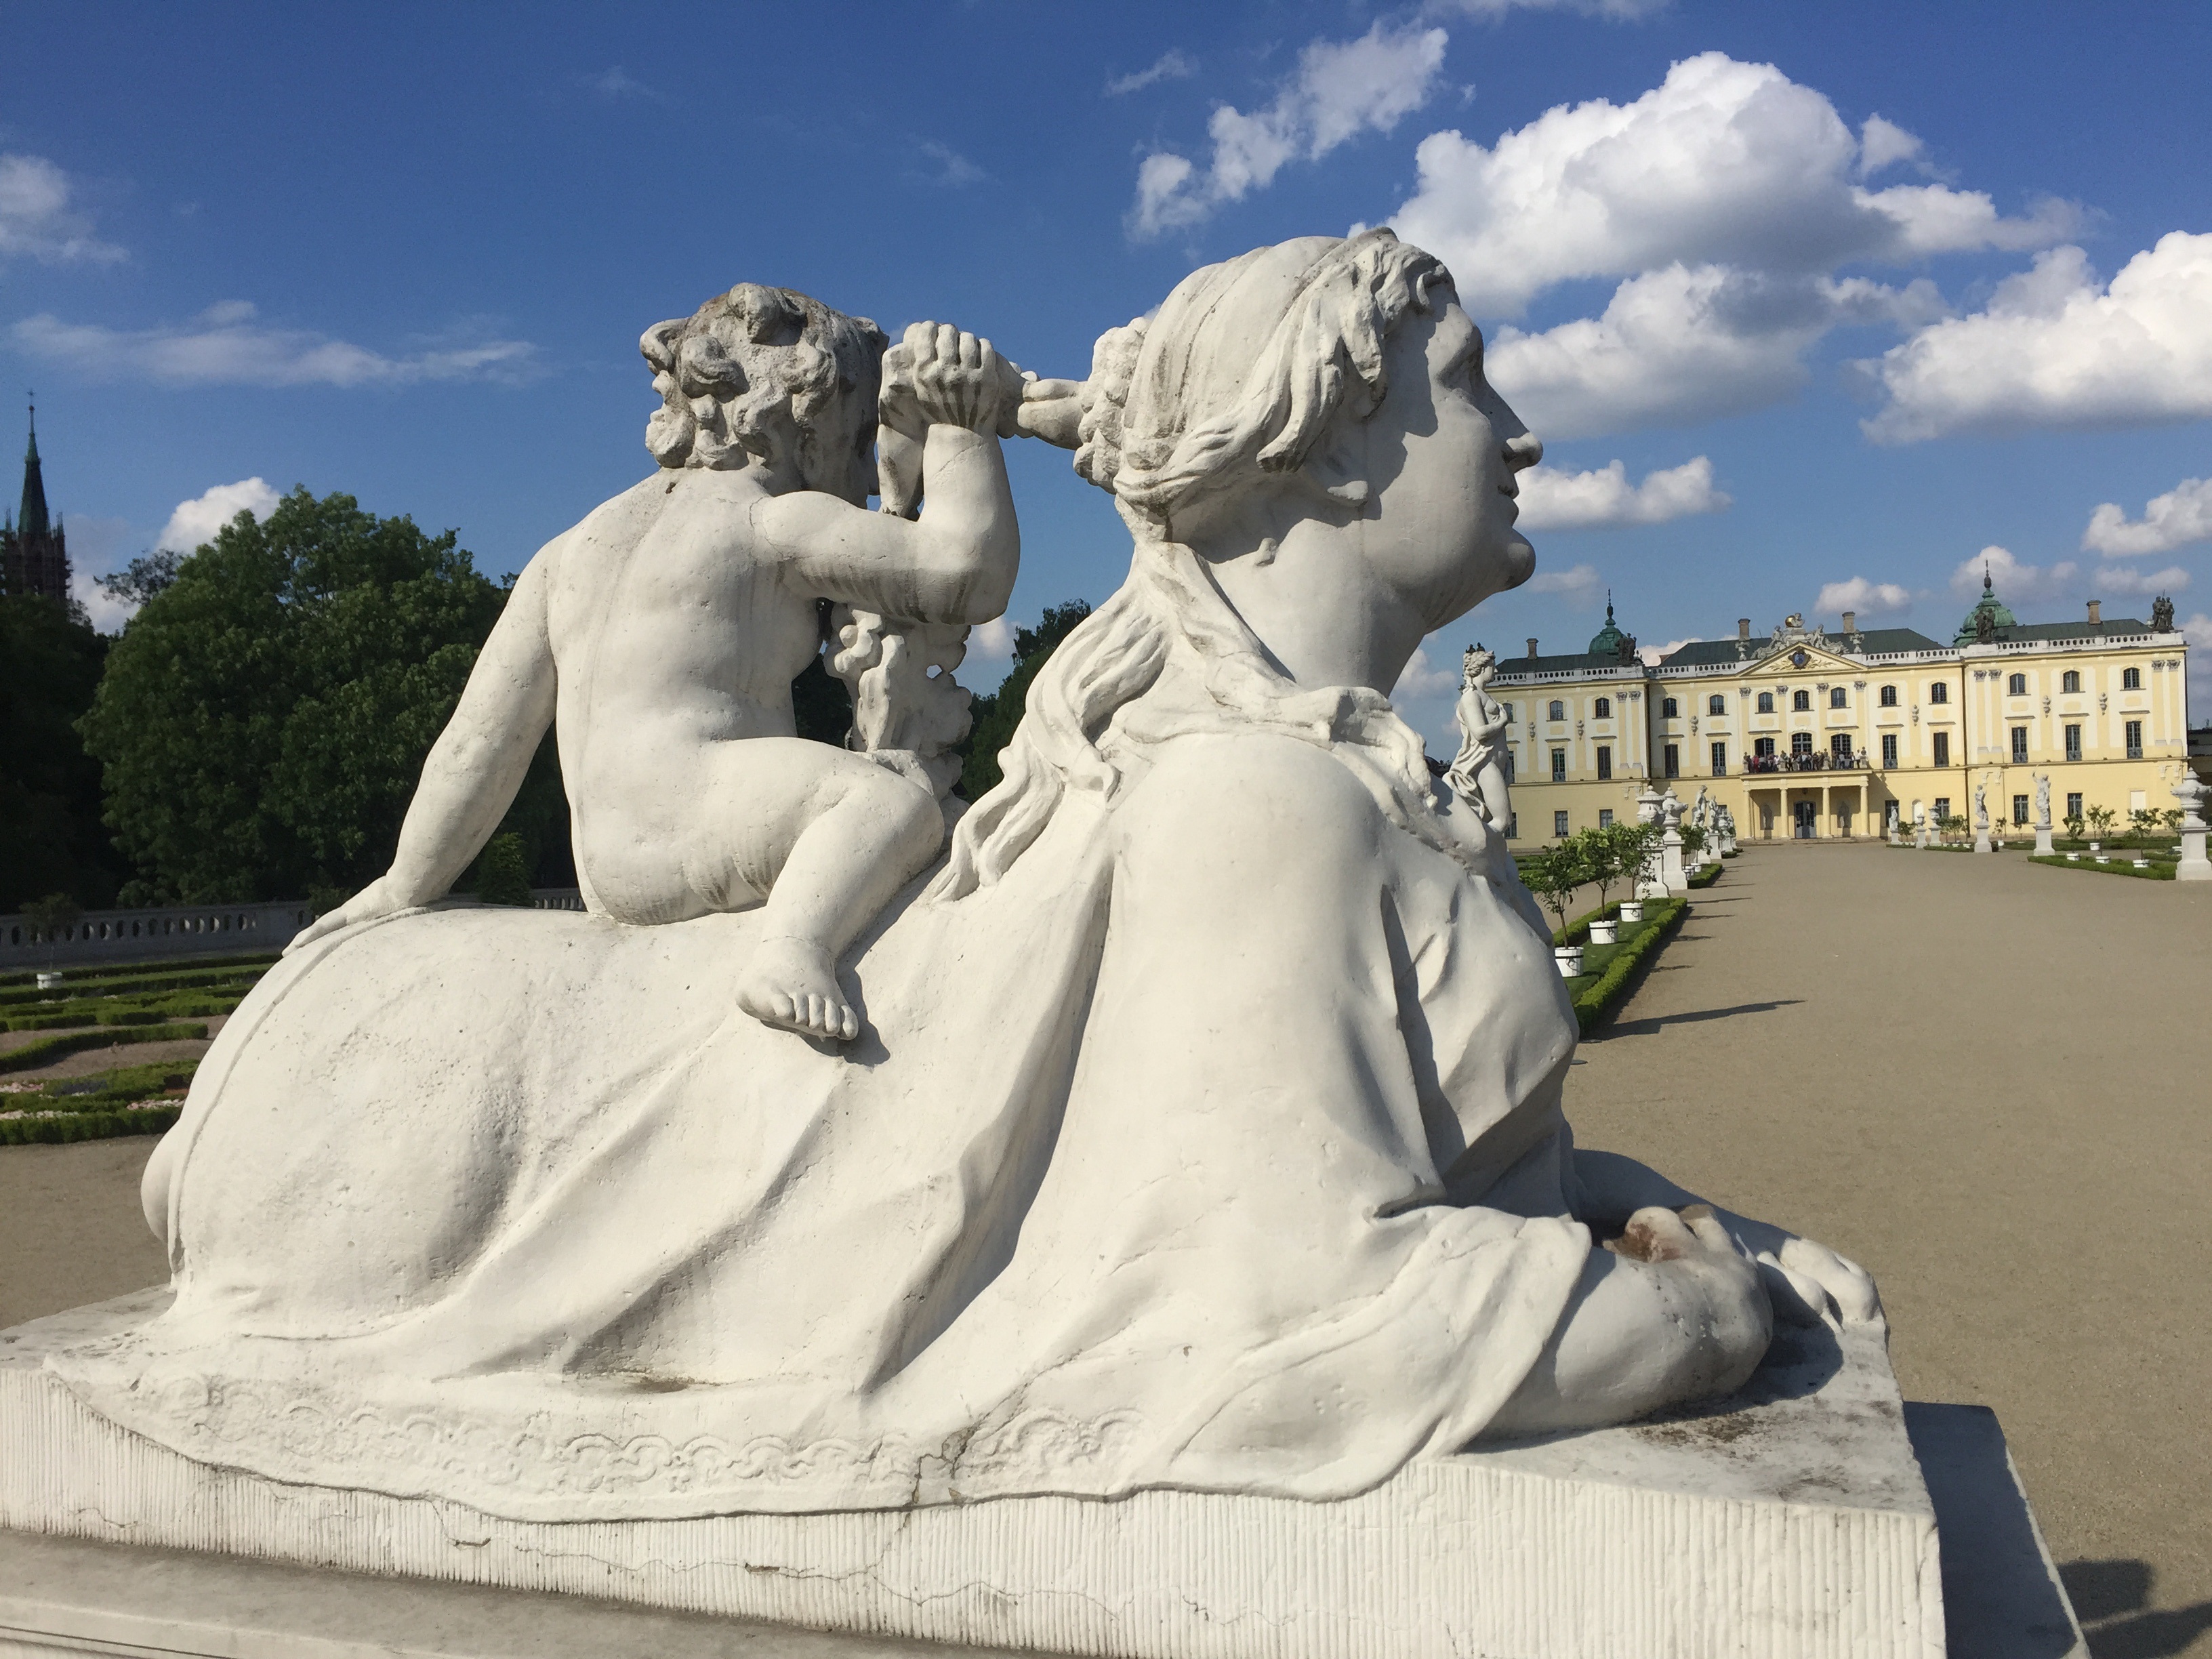
water, nature, grass, sand, plant, meadow, river, monument, summer, pond, statue, green, park, artwork, flowers, sculpture, art, holidays, poland, flourishing, the sun, the background, stone carving, polyana, bia ystok, branicki palace, ancient history